Norðlýsið

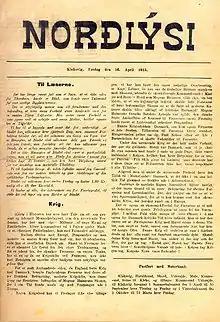
Norðlýsið no. 1, April 16, 1915

Norðlýsið is a Faroese newspaper, which has a mainly local northern focus on its news. It was founded in 1915, becoming the first local newspaper.